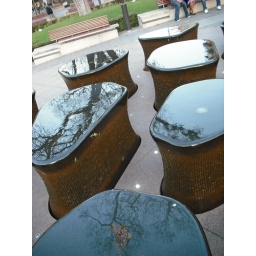
The water in the art piece reflacts the whole tree behind